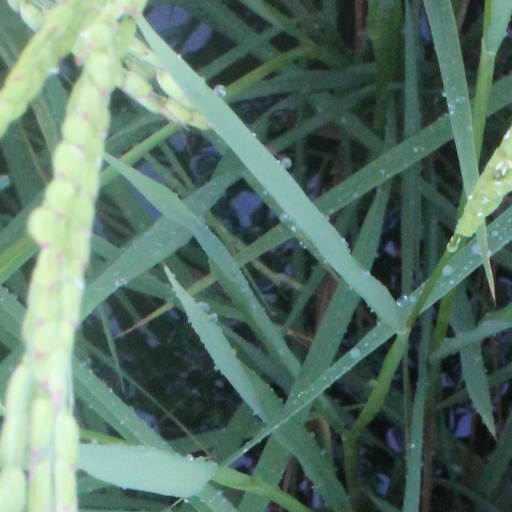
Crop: rice